History of Carmona, Spain

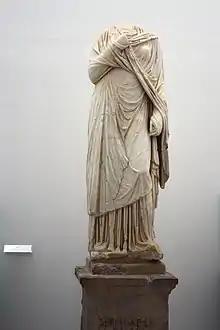
The pedestal on this funerary statue of Servilia bears the dedication: "To Serviliae, daughter of Lucius, wife of Publius Marius, from her mother."

In 1885, the French-born English archaeologist George Bonsor discovered the Roman Necropolis of Carmona and excavated it with his colleague and business partner, the local academic Juan Fernández López. This ancient cemetery consists of hundreds of tombs, the largest of which are collective familial mausoleums. The majority are dated between the 1st century BC and the 2nd century AD. The necropolis was built and used mainly during the first centuries of Roman domination, so the bodies were usually cremated according to customary Roman rituals although there were also inhumations.